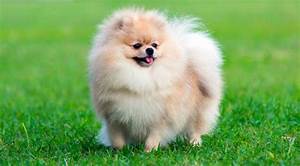
Label: cane